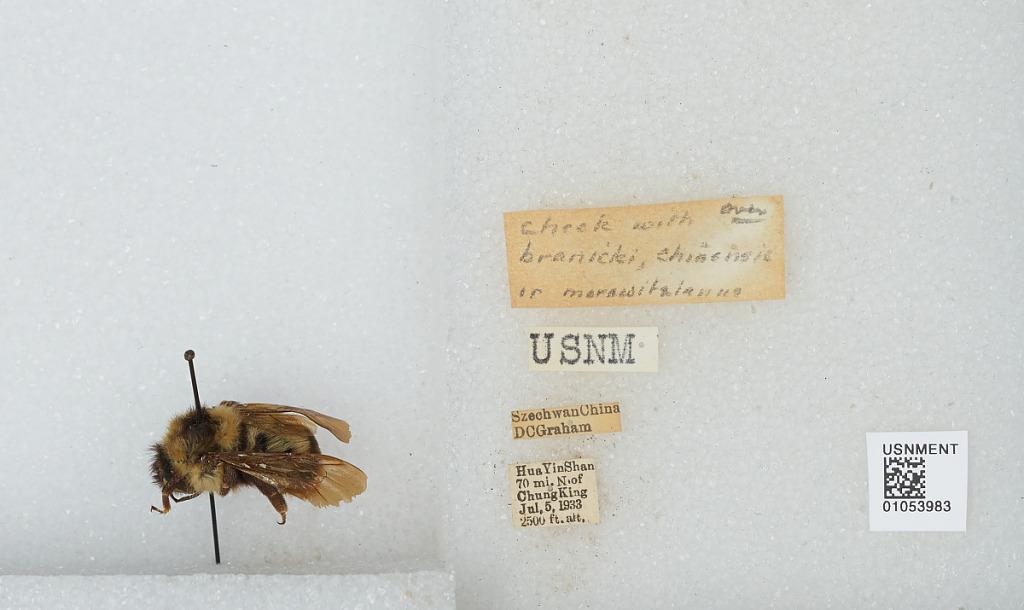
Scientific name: Bombus sp.
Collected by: D. Graham
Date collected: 1933-7-5
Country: China
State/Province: Sichuan
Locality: Hua Yin Shan 70 mi. N. of Chung King